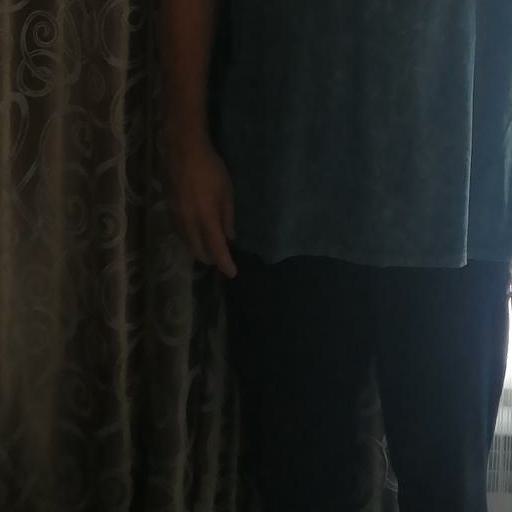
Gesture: no_gesture